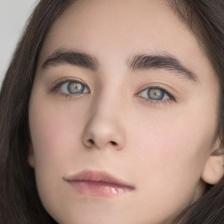
Label: faces